Renault 5

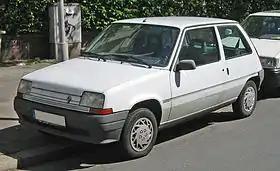
Second generation R5, 3-doors (post-facelift)

The Renault 5 Alpine version was raced in Group 2. In the 1978 Monte Carlo, Renault 5 Alpines came second and third overall, despite a powerful team entry from Fiat and Lancia.